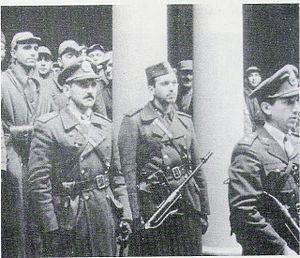
Le bombardement de la place de Mai à Buenos Aires, en Argentine, fut la partie la plus visible et la plus sanglante d’un ensemble d’événements violents constitutifs d’une tentative de coup d'État commise le 16 juin 1955 par un groupe de militaires et de civils opposés au gouvernement du président Juan Perón. Le projet de coup d’État avait germé quelques années auparavant dans le chef de plusieurs officiers supérieurs antipéronistes appartenant principalement à l’aéronavale argentine, auxquels vinrent s’associer quelques personnalités politiques de l’opposition, et prévoyait de bombarder par un raid aérien le palais de gouvernement, la Casa Rosada, sis sur la place de Mai, dans le but d’assassiner le président Perón, pendant que des troupes rebelles au sol et les dénommés Commandos civils s’empareraient de certains édifices stratégiques dans le centre-ville de la capitale.